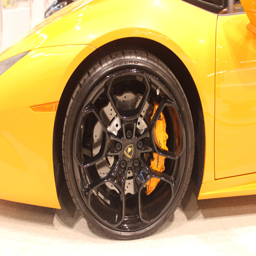
close - up view on display at show .